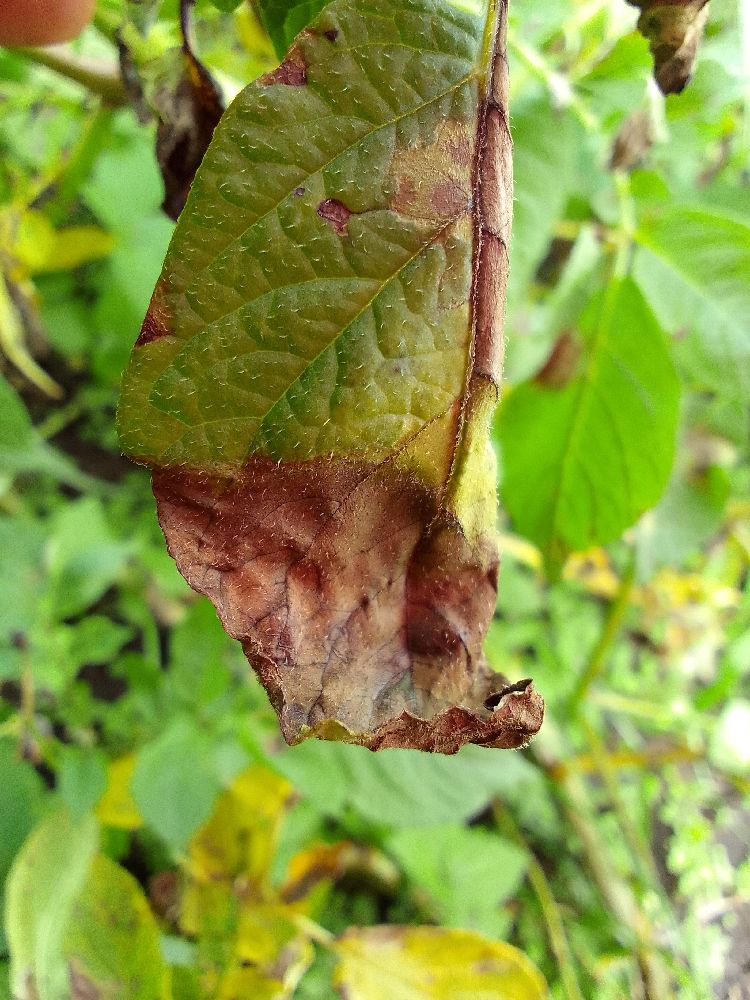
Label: Late blight